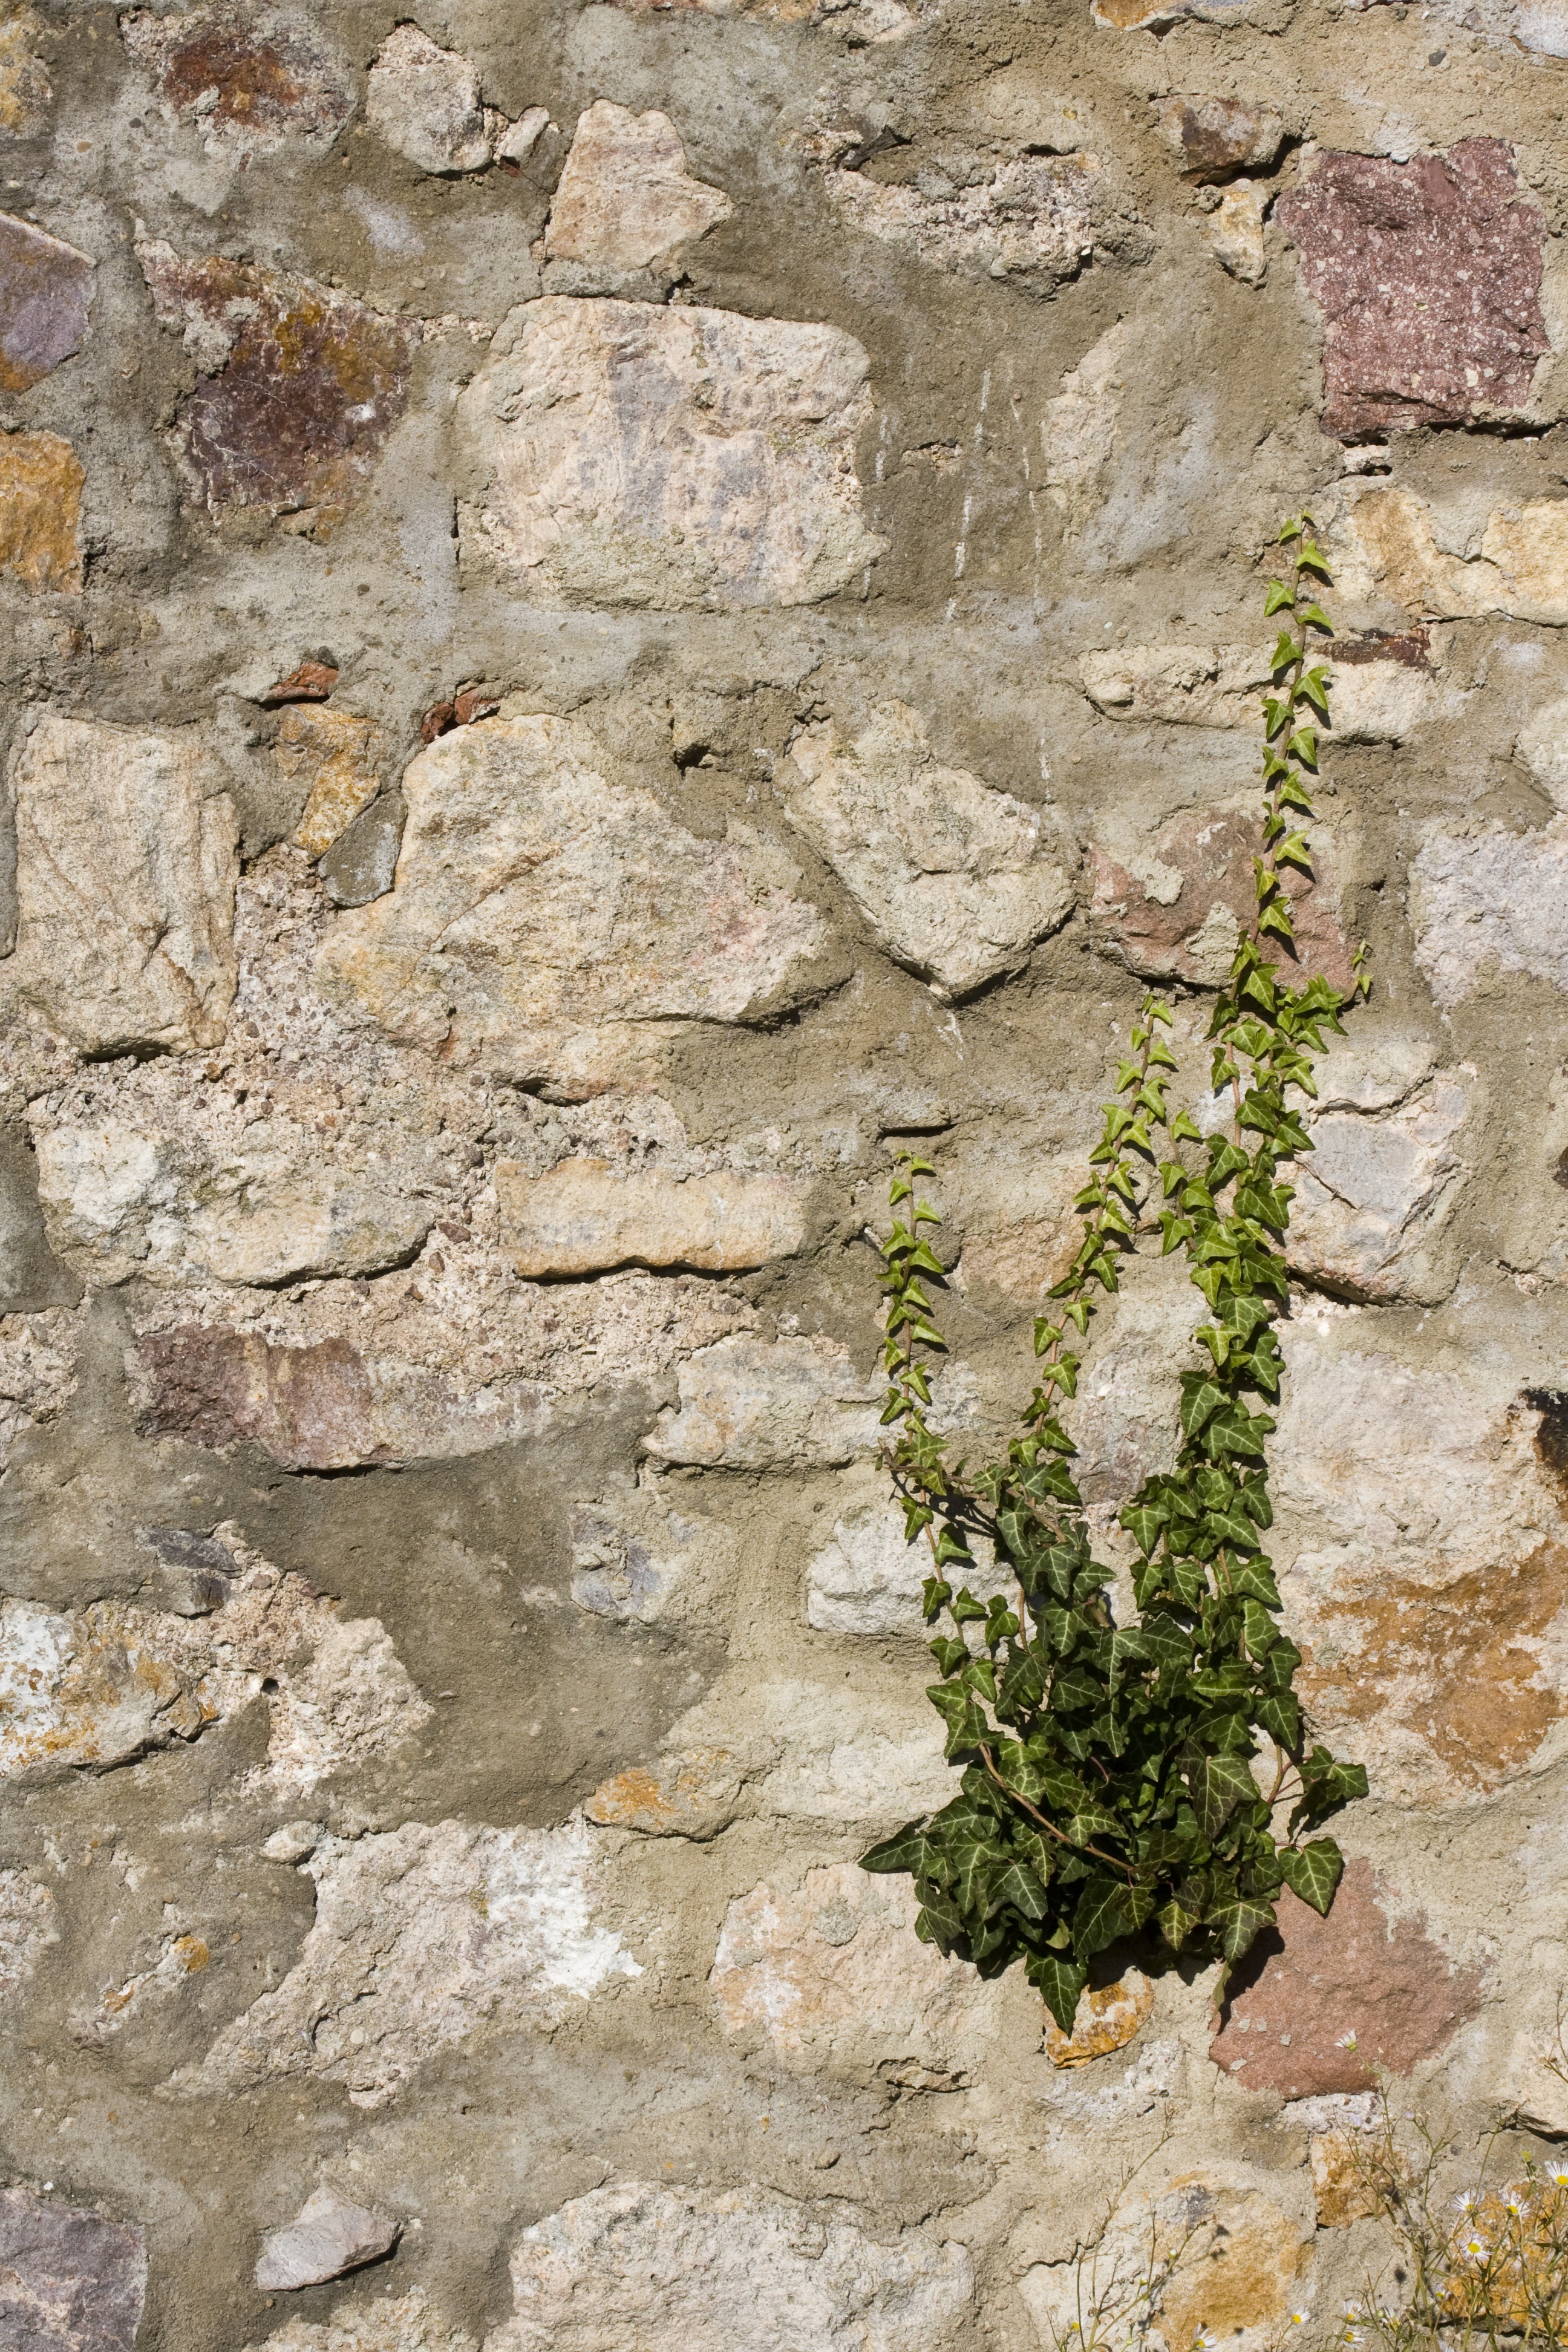
rock, structure, texture, flower, trunk, wall, soil, stone wall, brick, terrain, brick wall, background, geology, ruins, wallpaper, bedrock, natural stone, sand stone, natural stone wall, ancient history